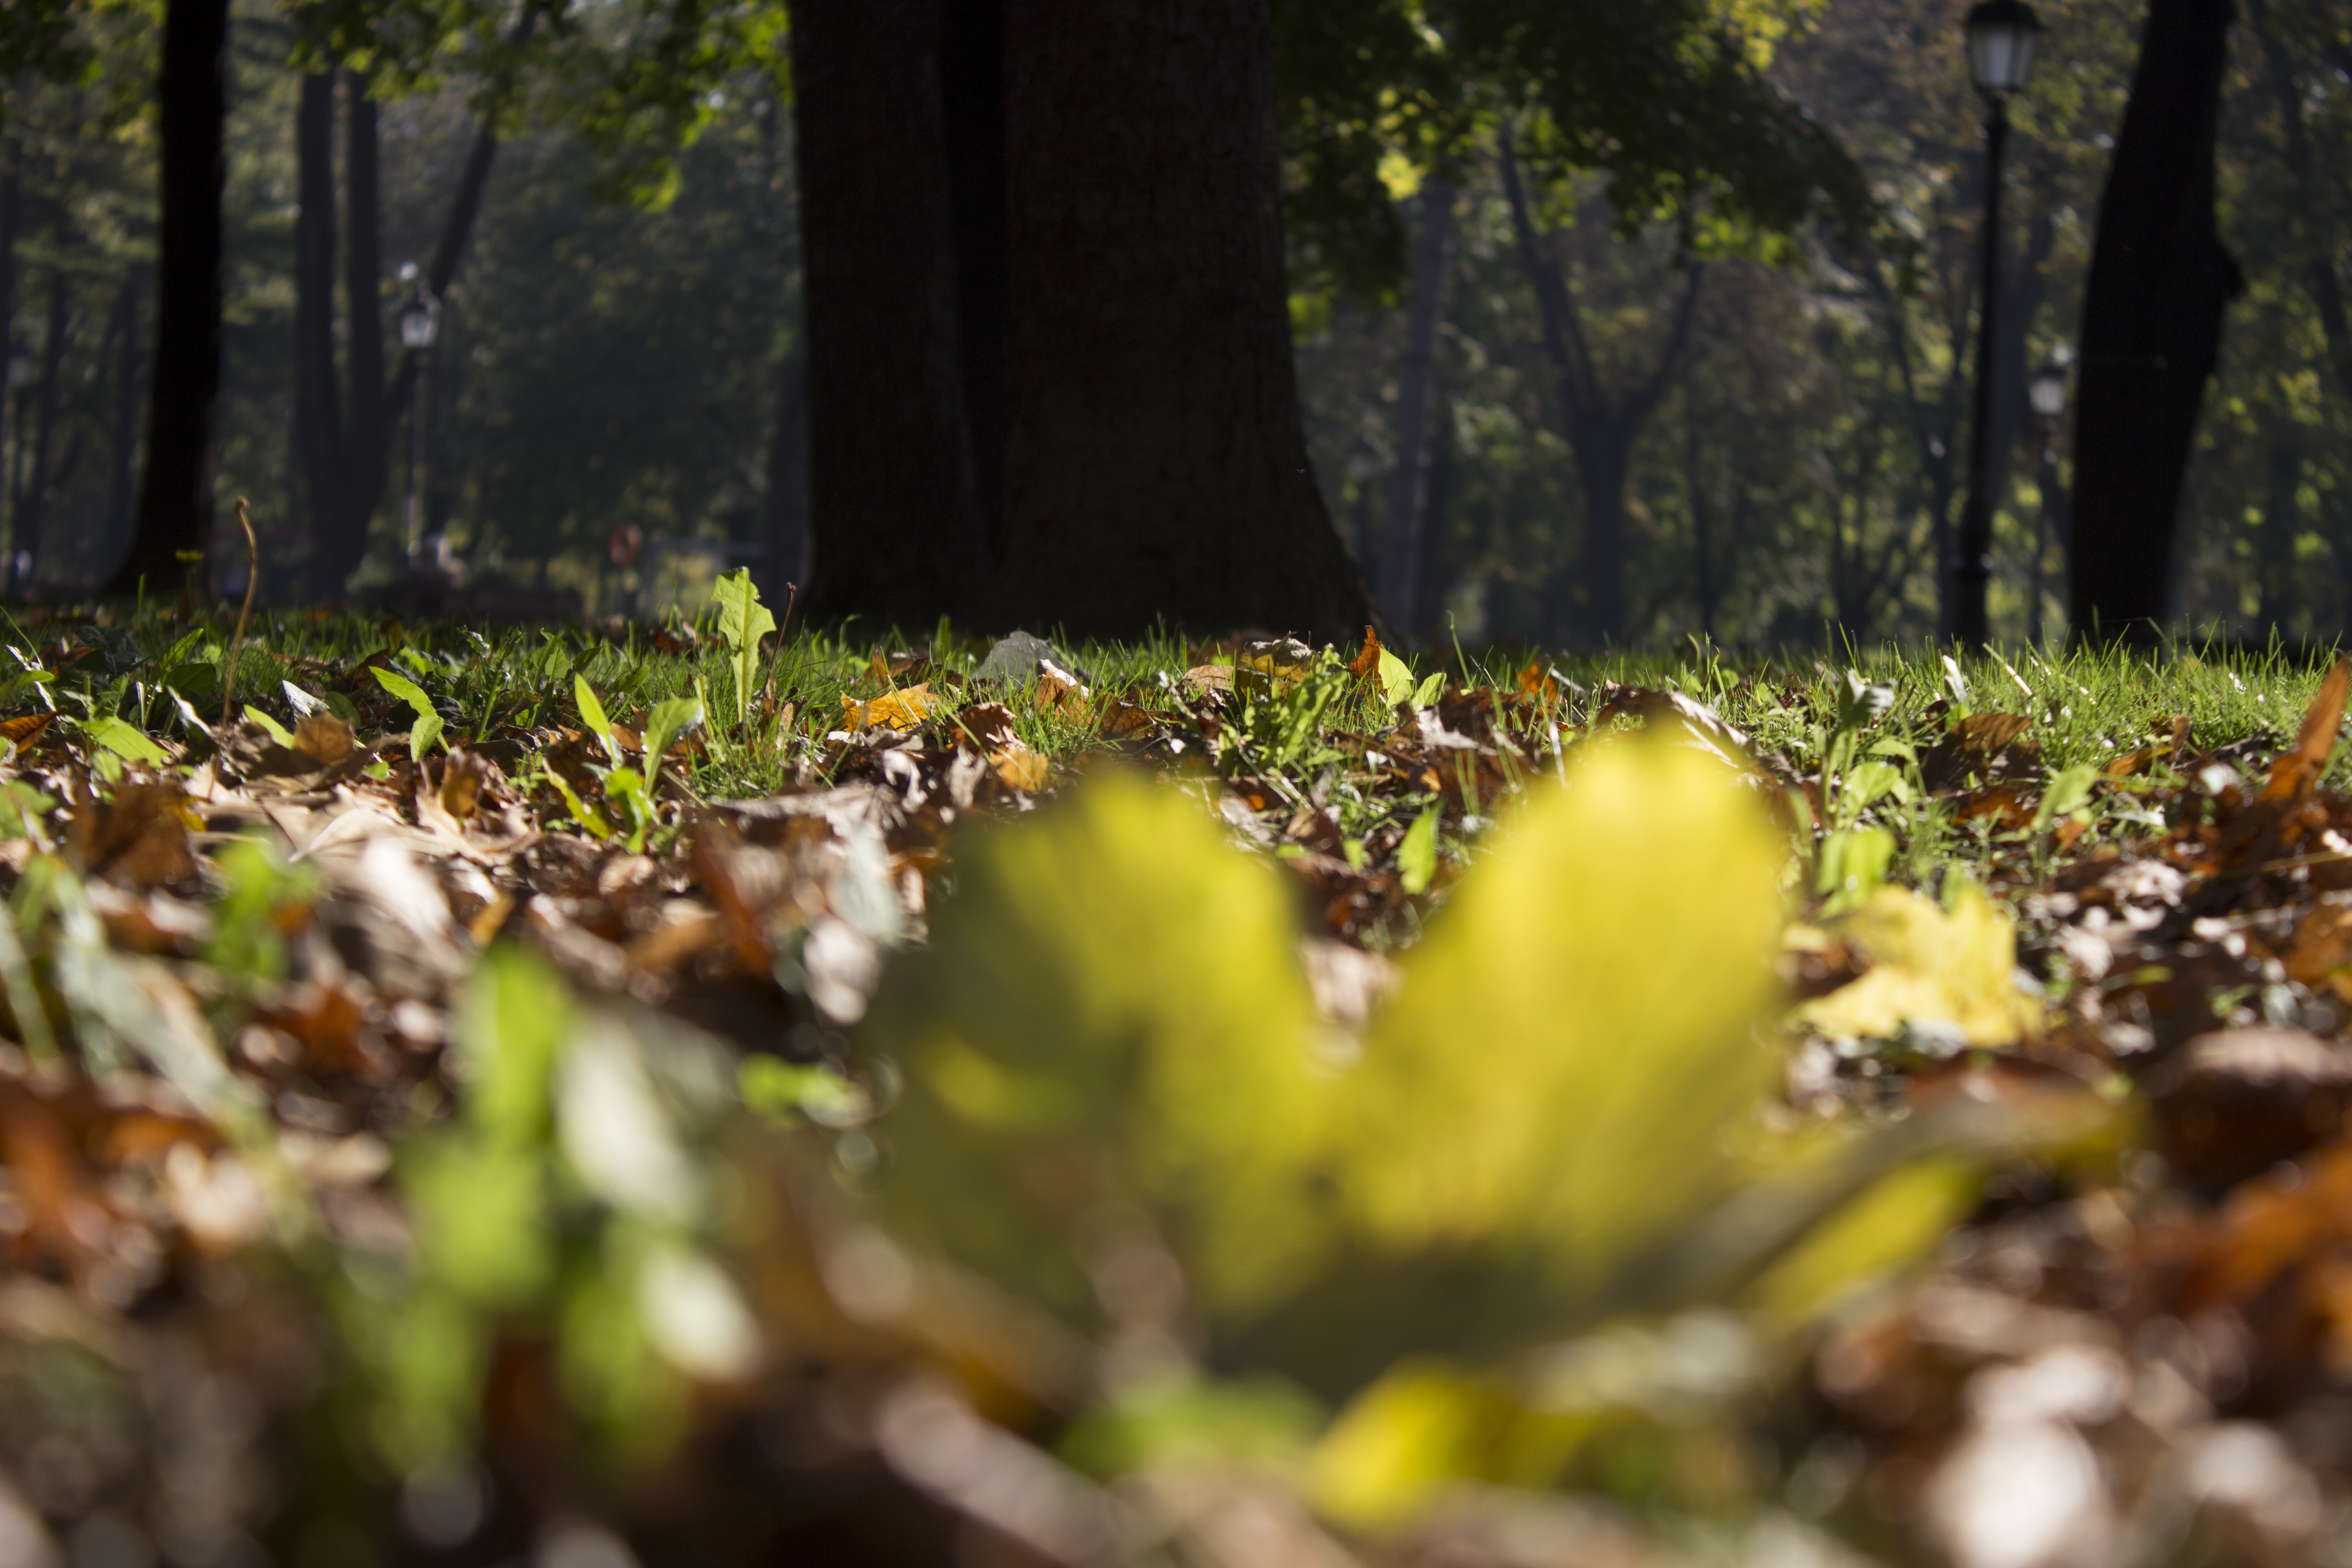
landscape, tree, nature, forest, grass, outdoor, wilderness, light, plant, sun, sunlight, leaf, flower, moss, wildlife, environment, green, red, color, natural, autumn, park, botany, colorful, yellow, flora, season, leaves, sunny, bright, deciduous, beautiful, woodland, habitat, natural environment, woody plant